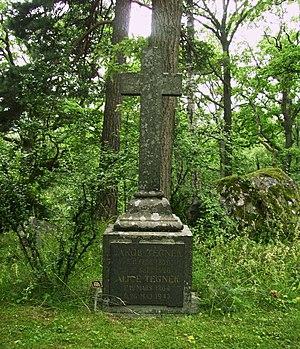
Alice Tegnér était une professeur de musique, poète et compositrice suédoise. Elle est l'une des principales compositrices de chansons pour enfants en Suède au début du XXᵉ siècle. Parmi ses chansons les plus célèbres, on peut citer Bä, bä, vita lamm, Mors lilla Olle et Ekorrn satt i granen.